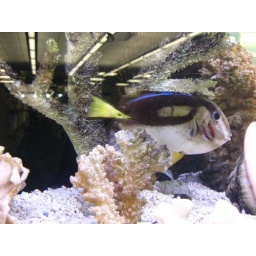
library fish at home in the new aquarium